Niğde Province

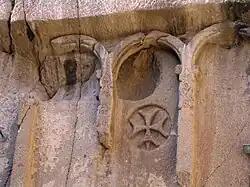
A façade detail from Eskigümüş Monastery

Niğde benefits from its rich agriculture, its apples are particularly famous, and its location between the wealthy regions of Konya and Adana on the Mediterranean coast. Also because the province is near the tourist attractions of Cappadoccia it is close to the airports of Kayseri and Nevşehir.